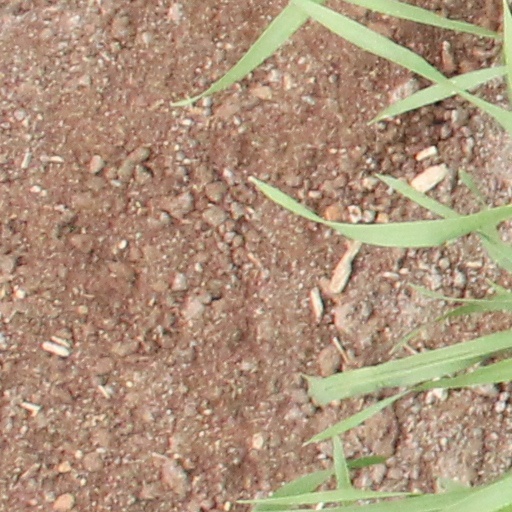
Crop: wheat